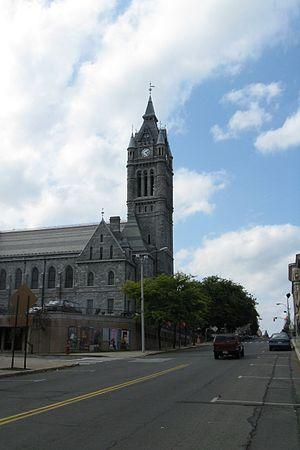
Le Massachusetts est un état des États-Unis dont la population compte près de 6,3 millions d'habitants. La capitale et la métropole de l'État est Boston. L’État fait partie de la région de la Nouvelle-Angleterre.